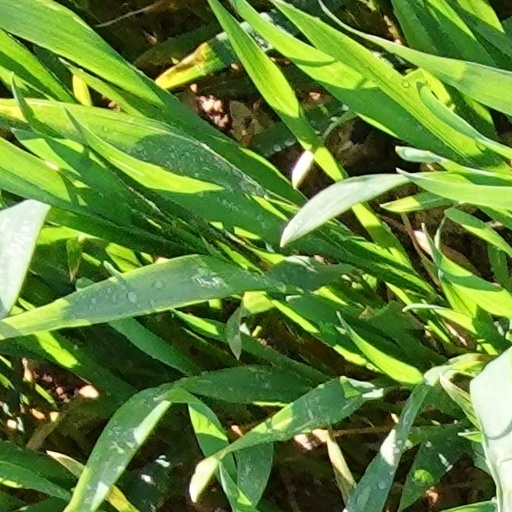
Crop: wheat